George Frideric Handel

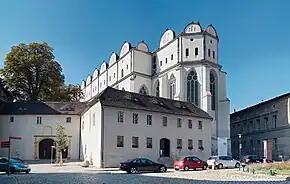
Halle Cathedral

Shortly after commencing his university education, Handel (though Lutheran) on 13 March 1702 accepted the position of organist at the Calvinist Cathedral in Halle, the Domkirche, replacing J. C. Leporin, for whom he had acted as assistant. The position, which was a one-year probationary appointment, showed the foundation he had received from Zachow, for a church organist and cantor was a highly prestigious office. From it, he received 5 thalers a year and lodgings in the run-down castle of Moritzburg.